Mokrosuky

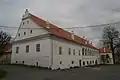
Mokrosuky Castle

The most important monument is the former Gothic water fortress from the 15th century, rebuilt in 1579 into a Renaissance castle. Today it open to the public.